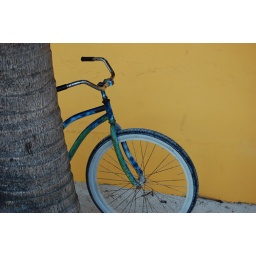
Colorful bike parked by the beach